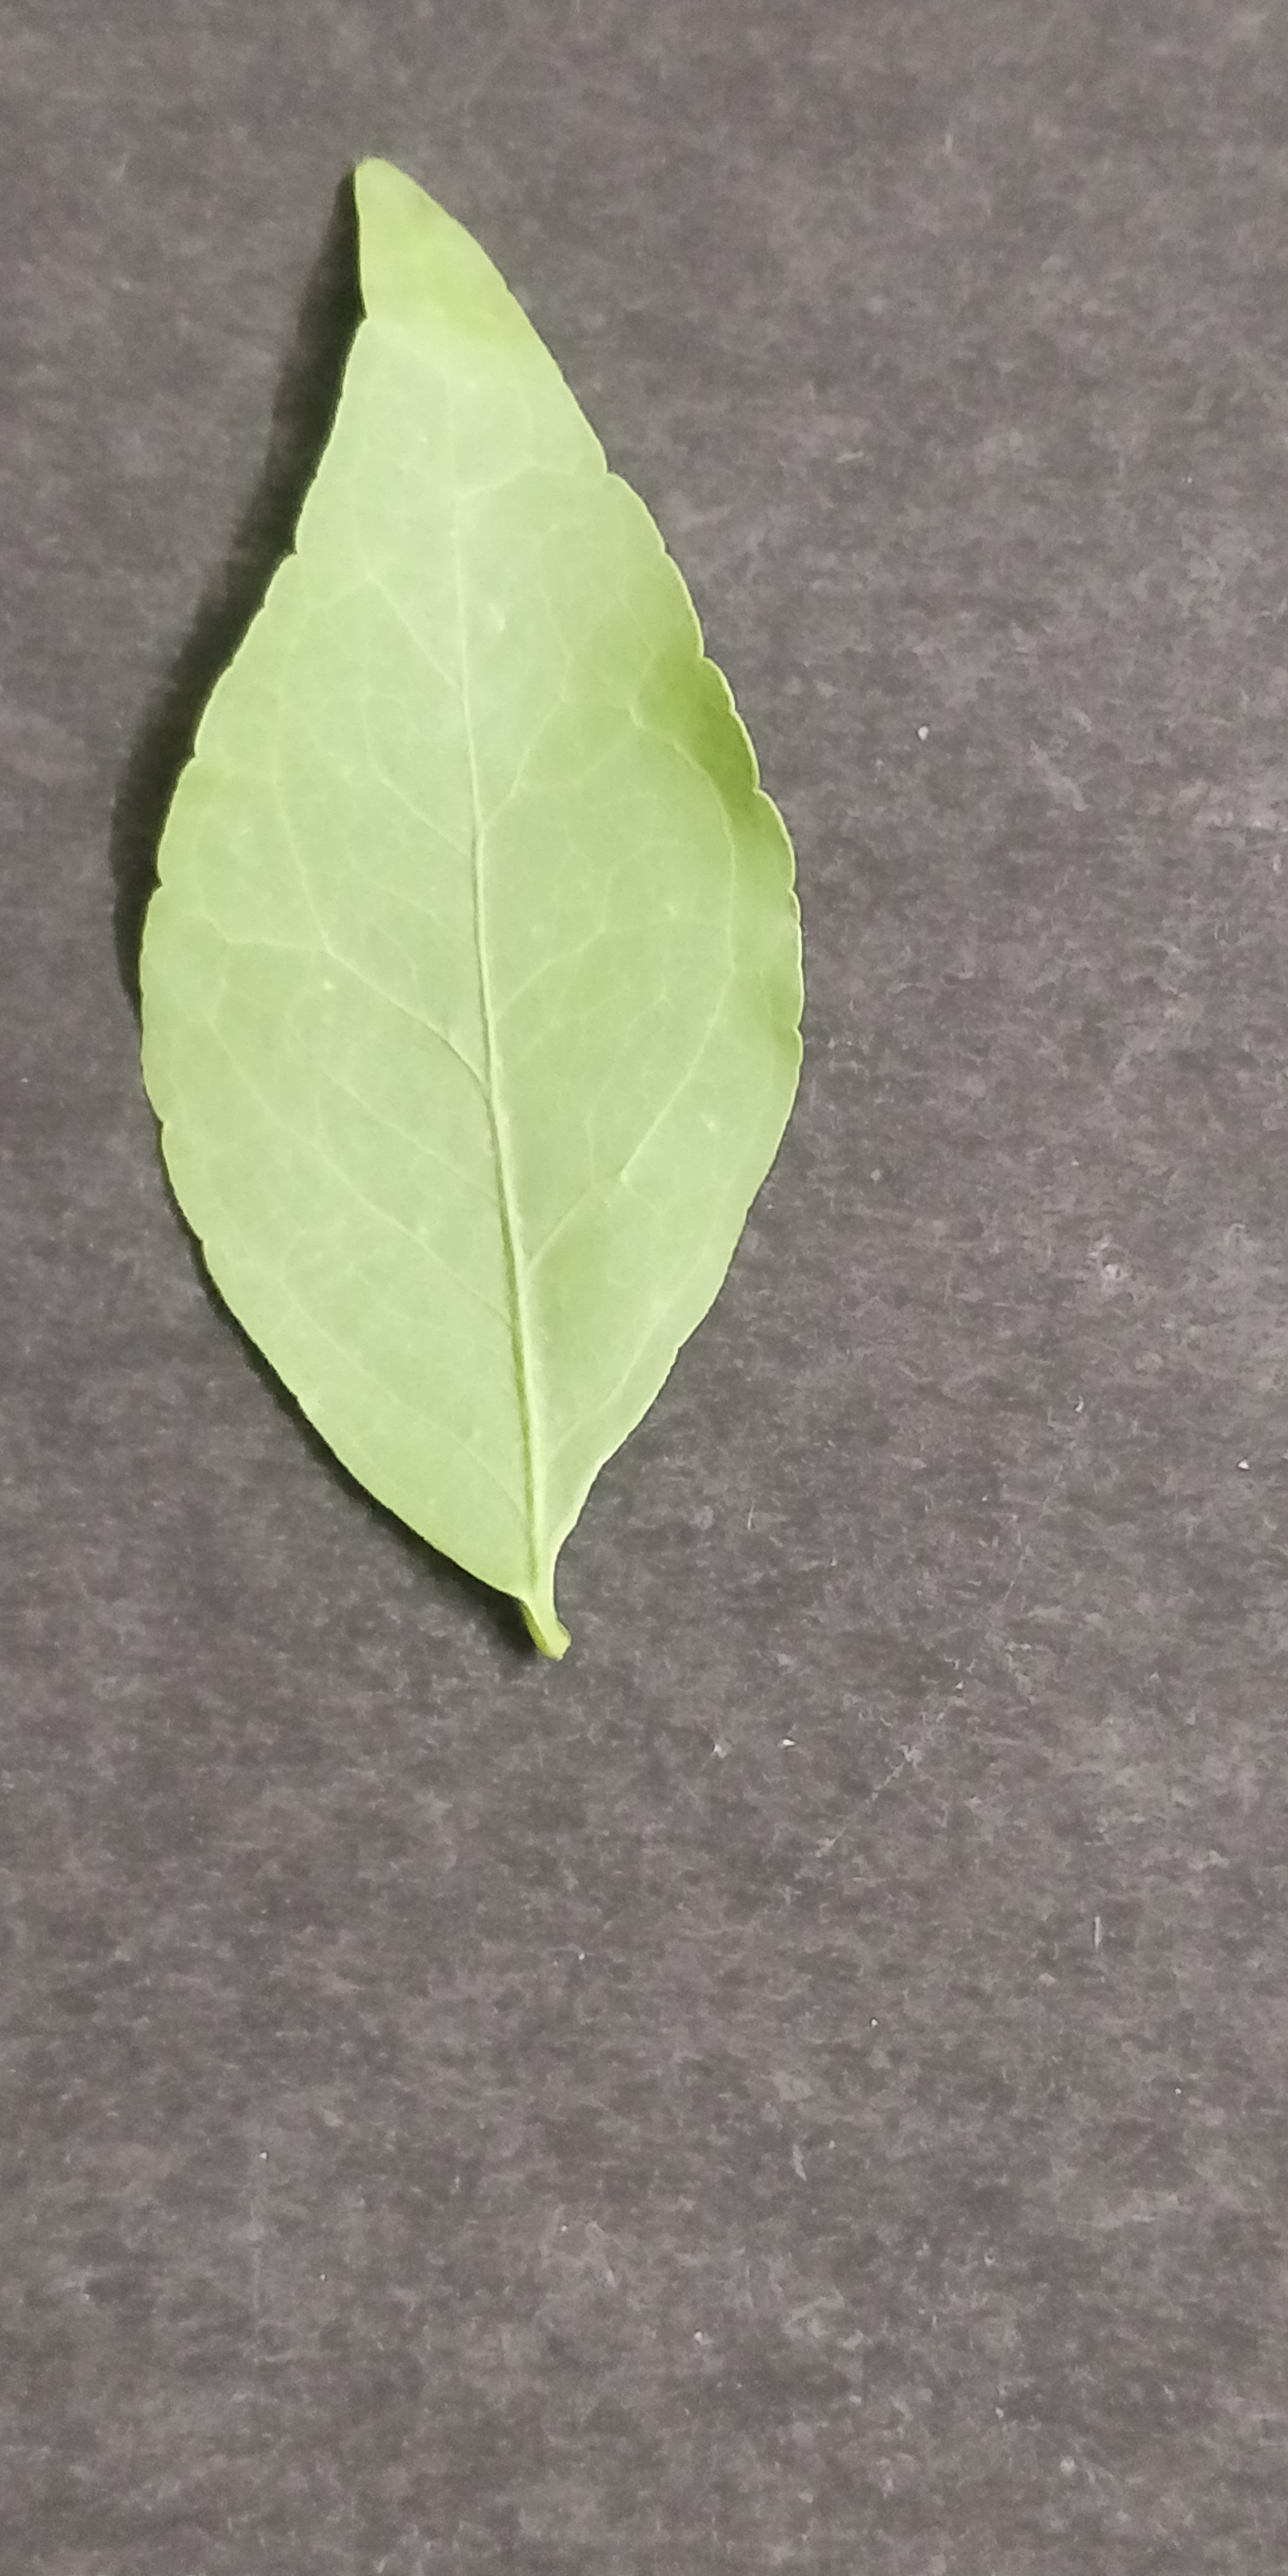
Plant species: Bael